Loyalist (American Revolution)

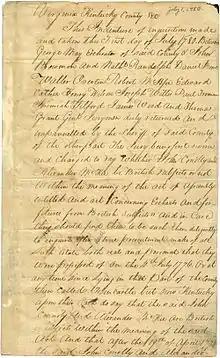
A jury finding from Kentucky County, Virginia in July 1780, confiscating lands of two men adjudged to be British subject. Daniel Boone was listed as a member of the jury.

Loyalist was the term of self-identification for British subjects in the Thirteen Colonies of British America who remained loyal to the British crown. It was initially coined in 1774 when political tensions rose prior to the outbreak of the American Revolution and throughout the period. They were often also referred to as Tories, Royalists, or King's Men at the time. Those supporting the revolution self-identified as Patriots or Whigs, and considered Loyalists "persons inimical to the liberties of America."